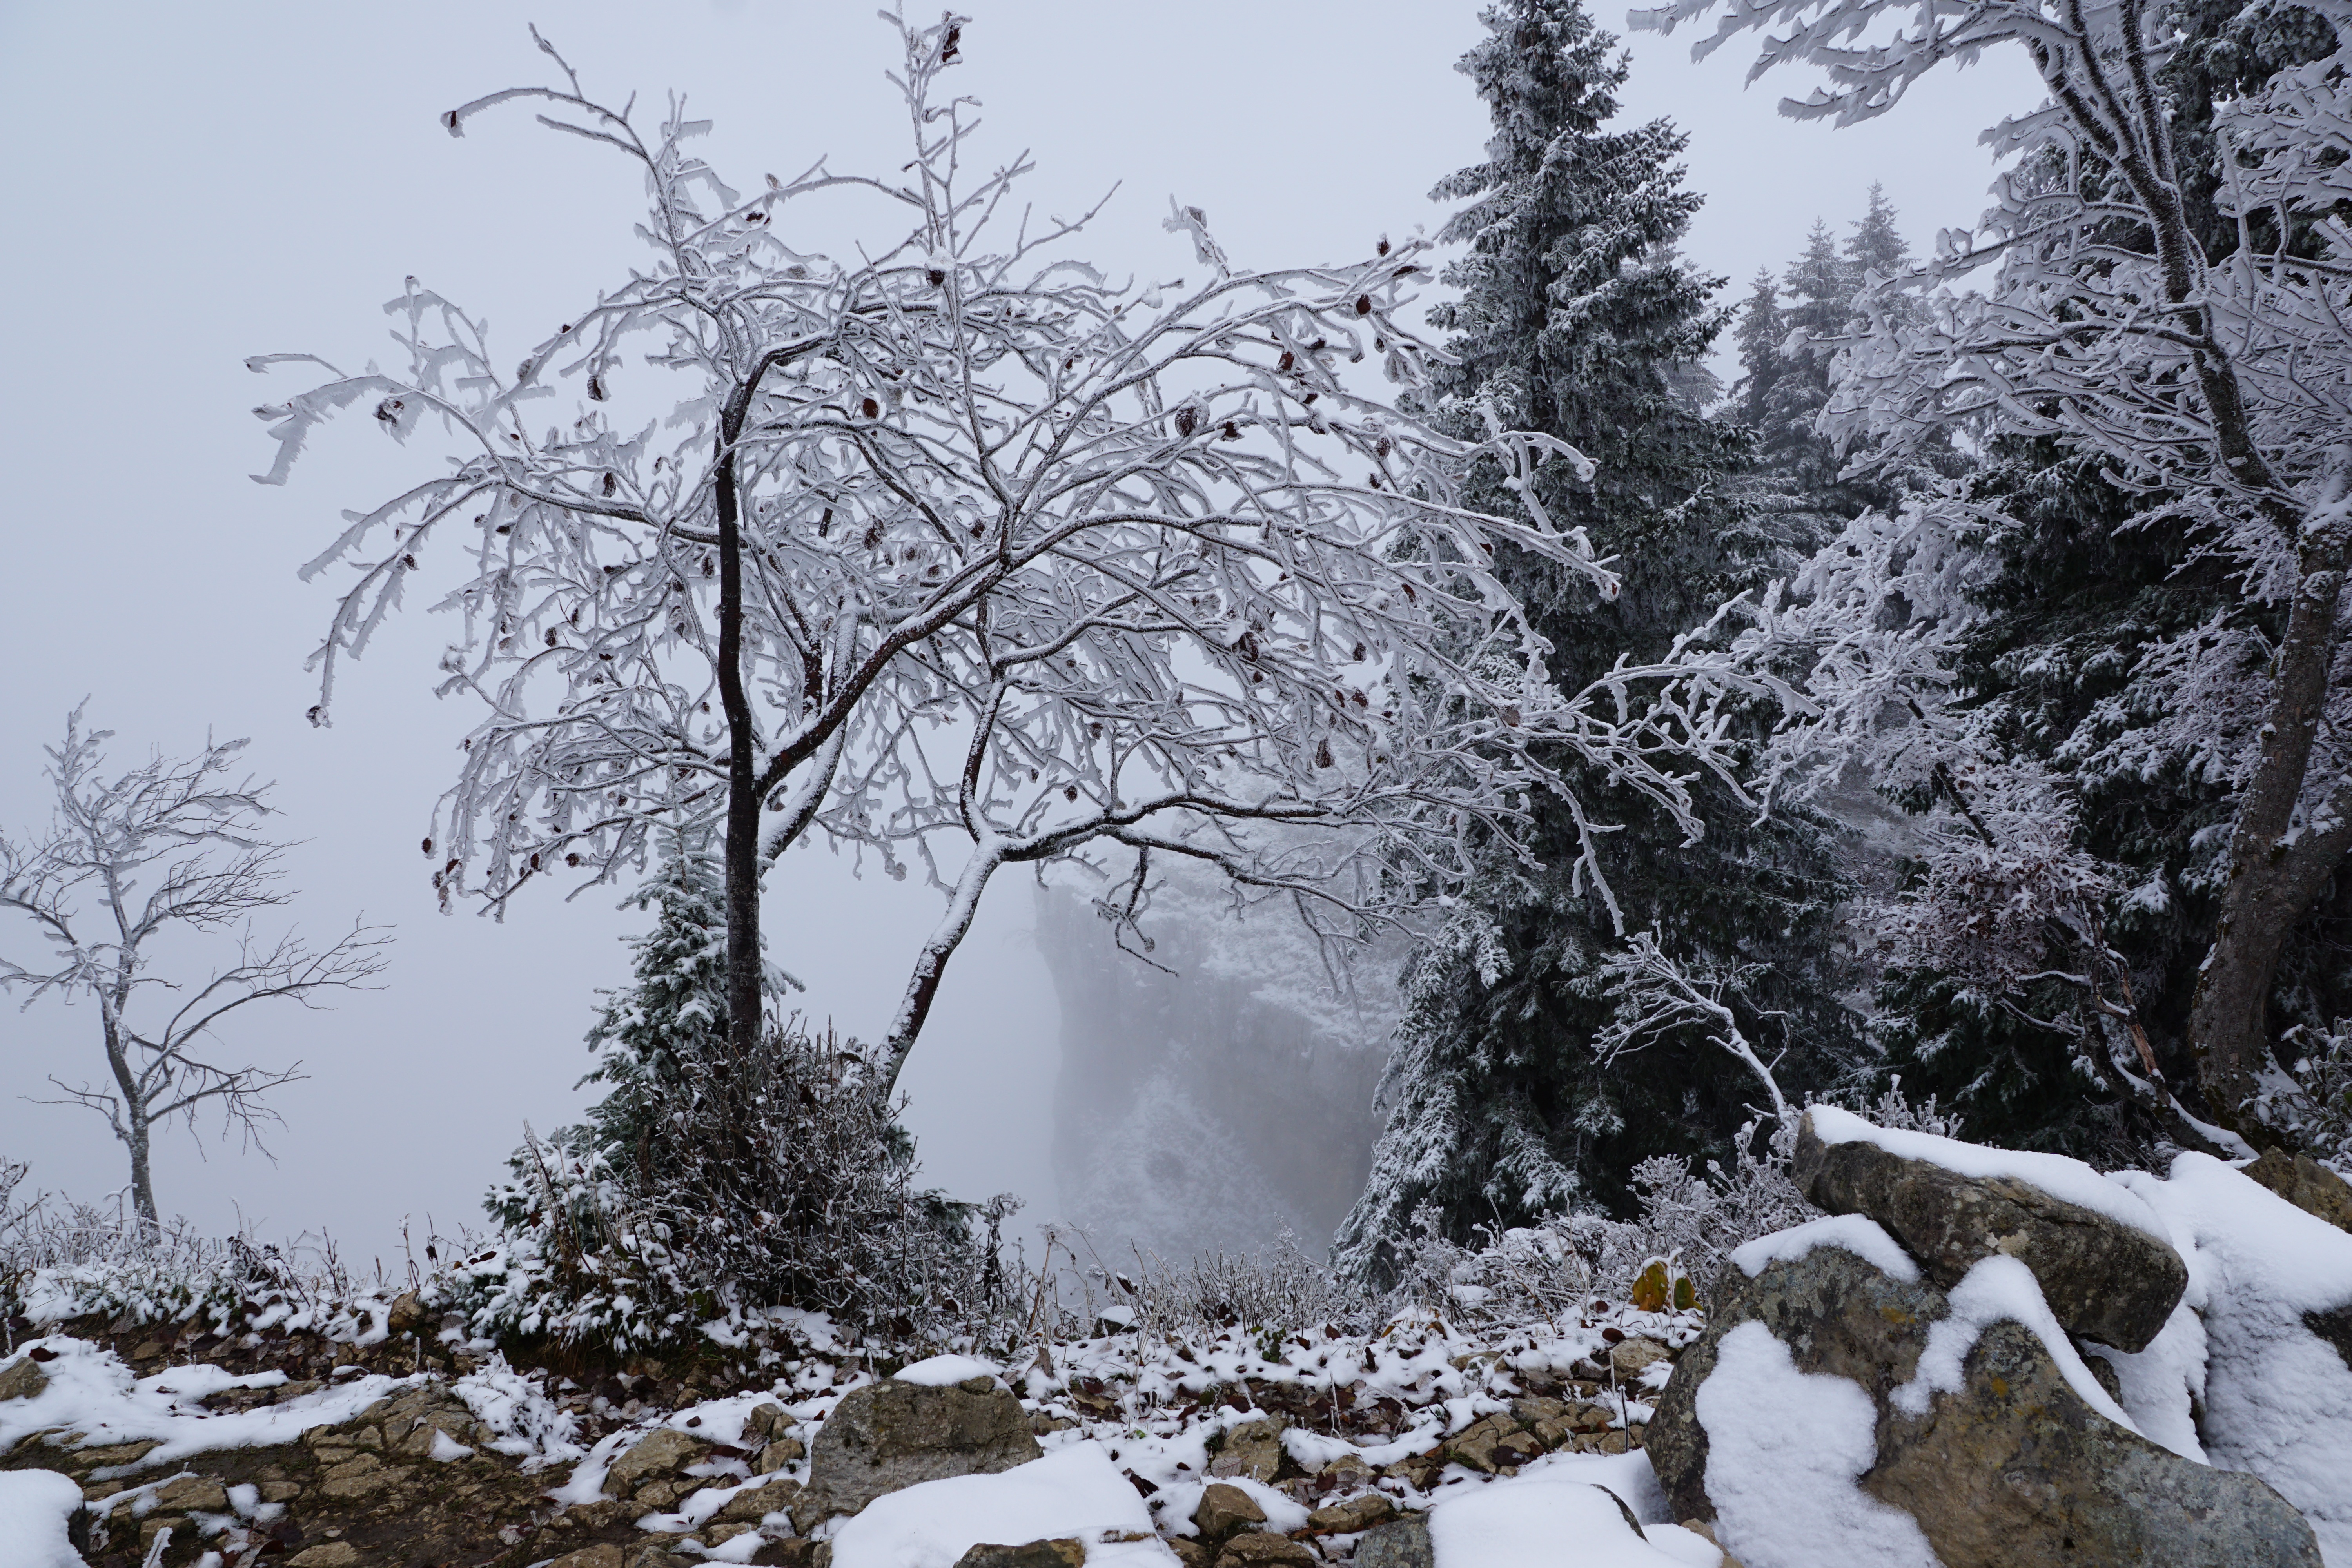
tree, forest, wilderness, branch, mountain, snow, winter, fog, white, frost, cliff, ice, weather, season, ridge, trees, mountains, switzerland, woodland, jura, freezing, abyss, creux du van, atmospheric phenomenon, woody plant, geological phenomenon